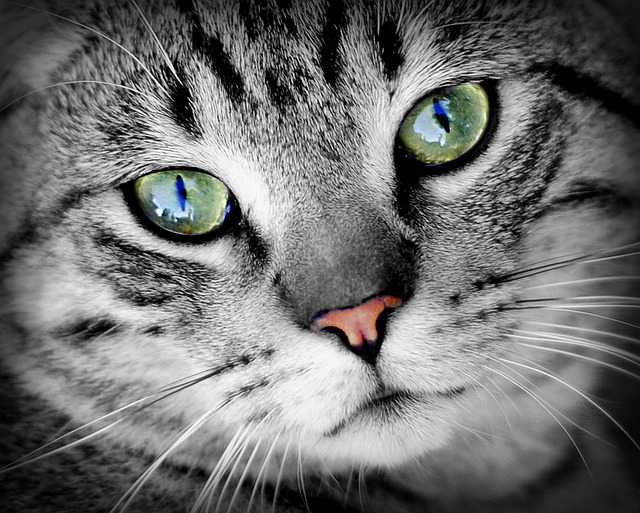
Label: cat